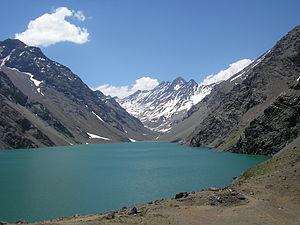
Laguna del Inca est un lac situé dans la région de Valparaíso, au Chili, à proximité de la frontière entre l'Argentine et le Chili. La station de sports d'hiver de Portillo est située à l'extrémité sud du lac, près de la route 60.